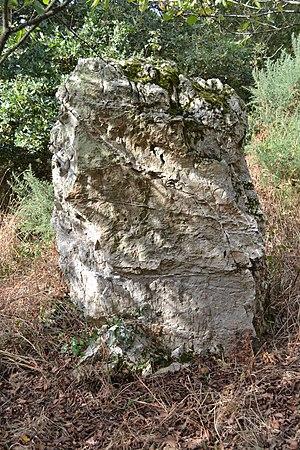
Menhir des Cohardais, Lusanger.
L'article présente un panorama des sites mégalithiques dans la Loire-Atlantique, en France.